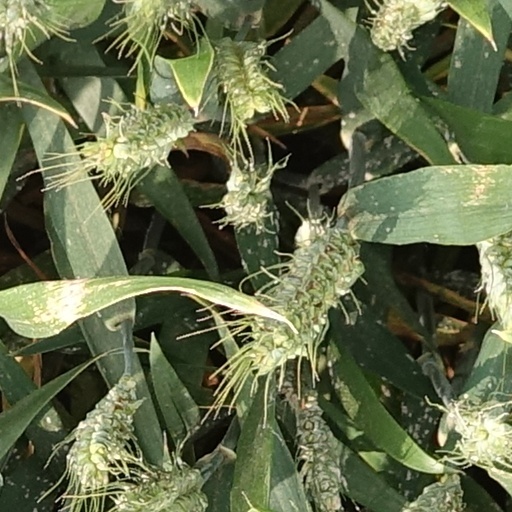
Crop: wheat